Bacchus Marsh

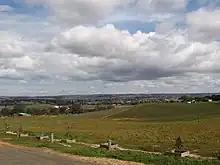
The urban area as viewed from its rural-urban fringe.

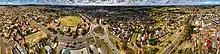
Aerial perspective of Bacchus Marsh. Taken Autumn 2018

At the 2021 census, Bacchus Marsh had a population of 24,717.